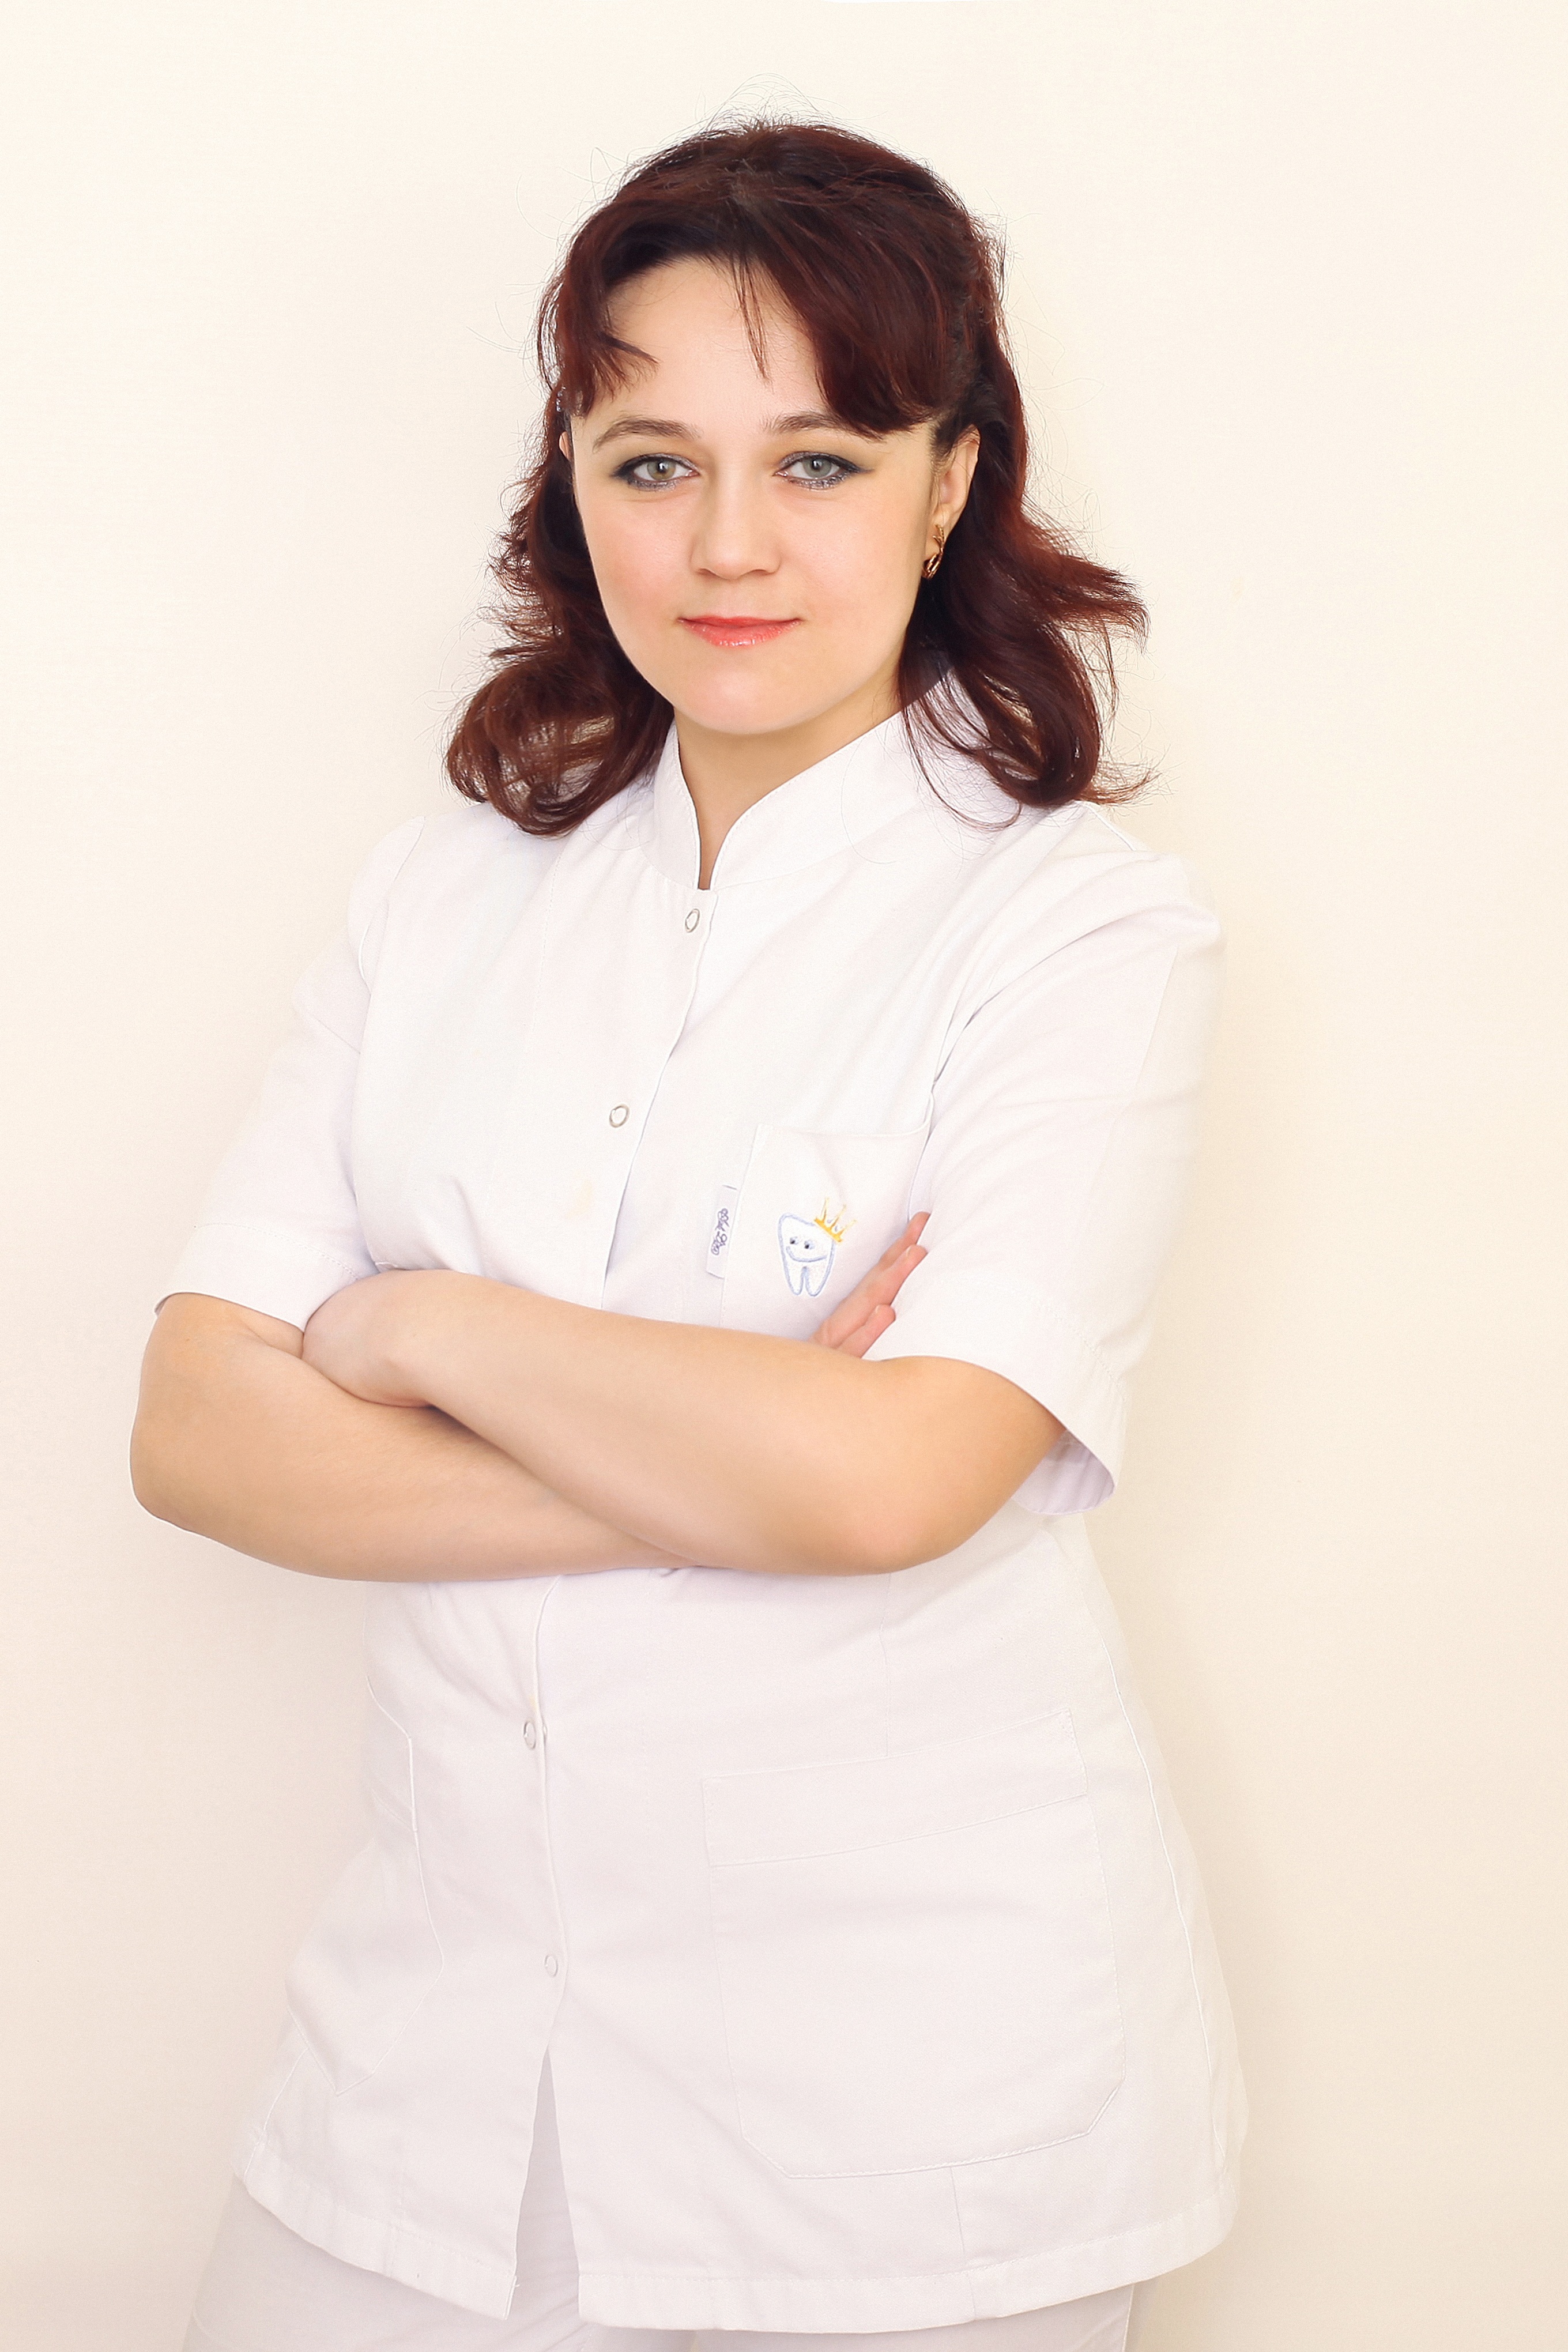
white, trunk, clothing, collar, dentist, human body, neck, thigh, doctor, blouse, abdomen, sleeve, photo shoot